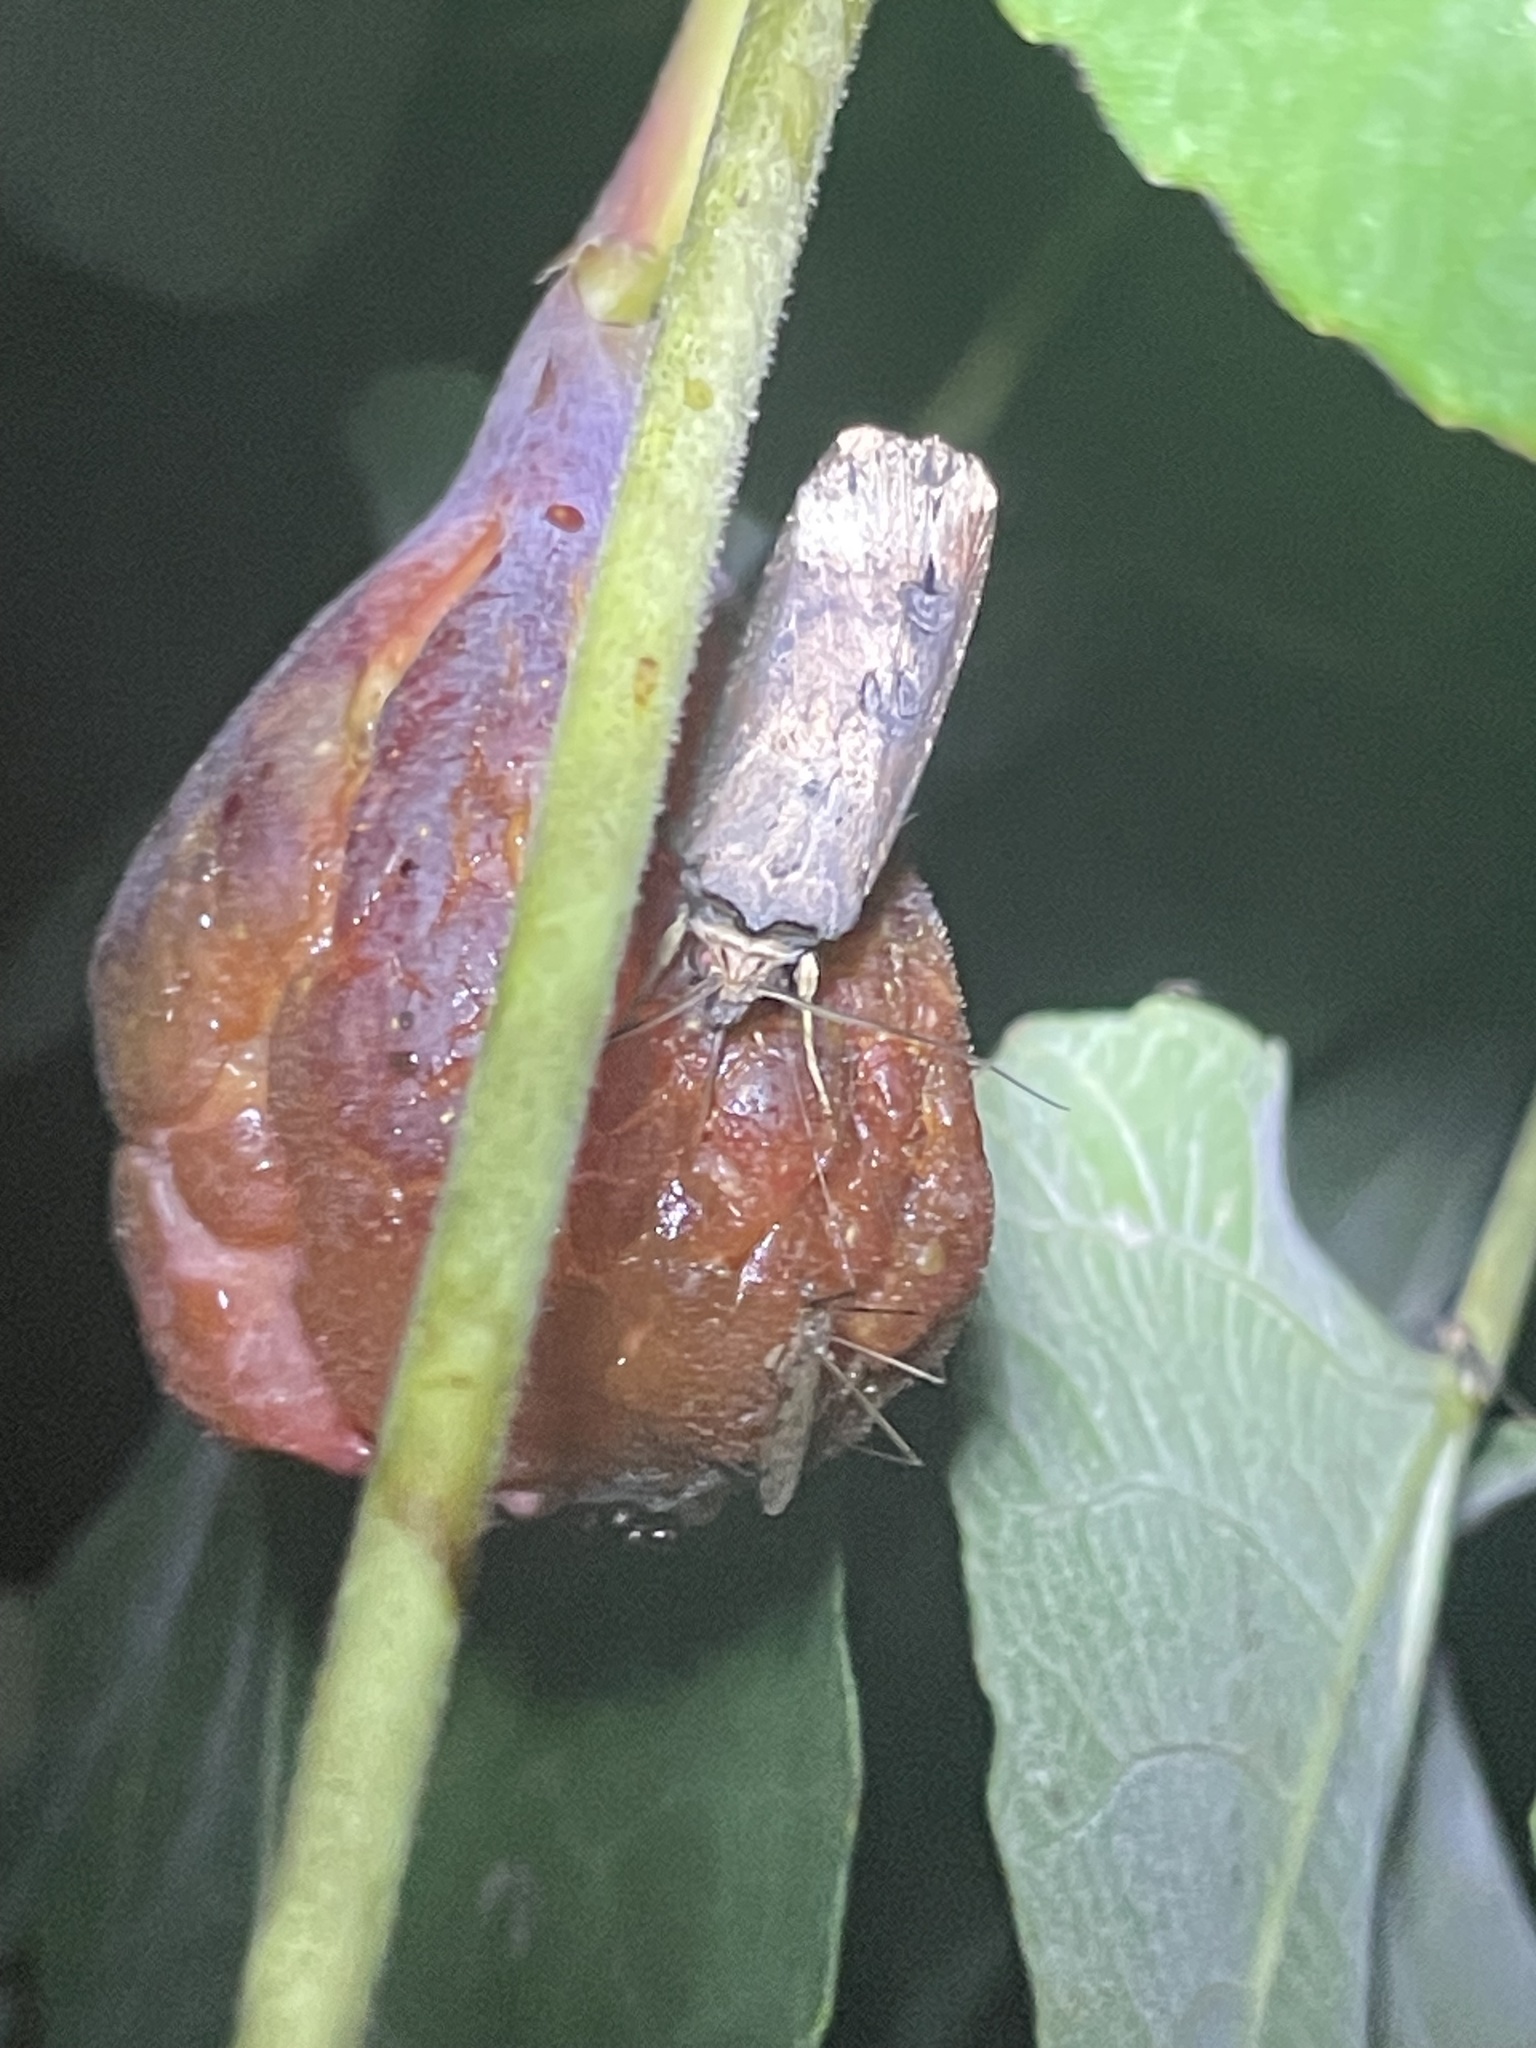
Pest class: cutworms